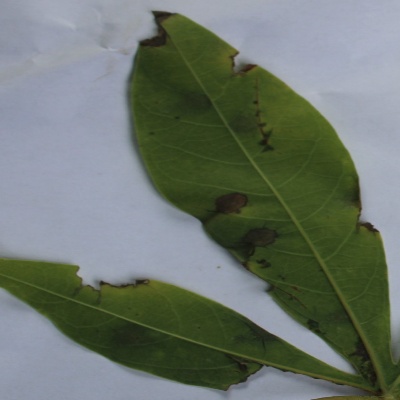
Crop: Cassava
Condition: brown spot